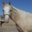
Label: horse